Kitchen cabinet

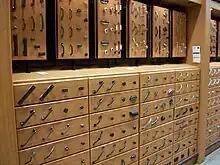
There are many kitchen cabinet hardware options available.

Cabinets may be finished with opaque paint, opaque lacquer and transparent finishes such as lacquer or varnish. Decorative finishes include distressing, glazing, and toning. The choice of finish can affect the cabinet's color, sheen (from flat to high gloss), and feel.